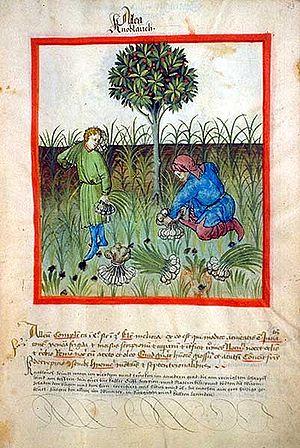
L'ail, ail commun ou ail cultivé est une espèce de plante potagère vivace monocotylédone dont les bulbes, à l'odeur et au goût forts, sont souvent employés comme condiment en cuisine. La tête d'ail se compose de plusieurs caïeux ou « gousses » d'ail. La fleur d'ail est aussi consommée.